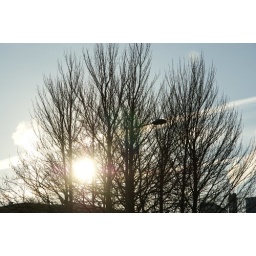
Big yellow thing in sky